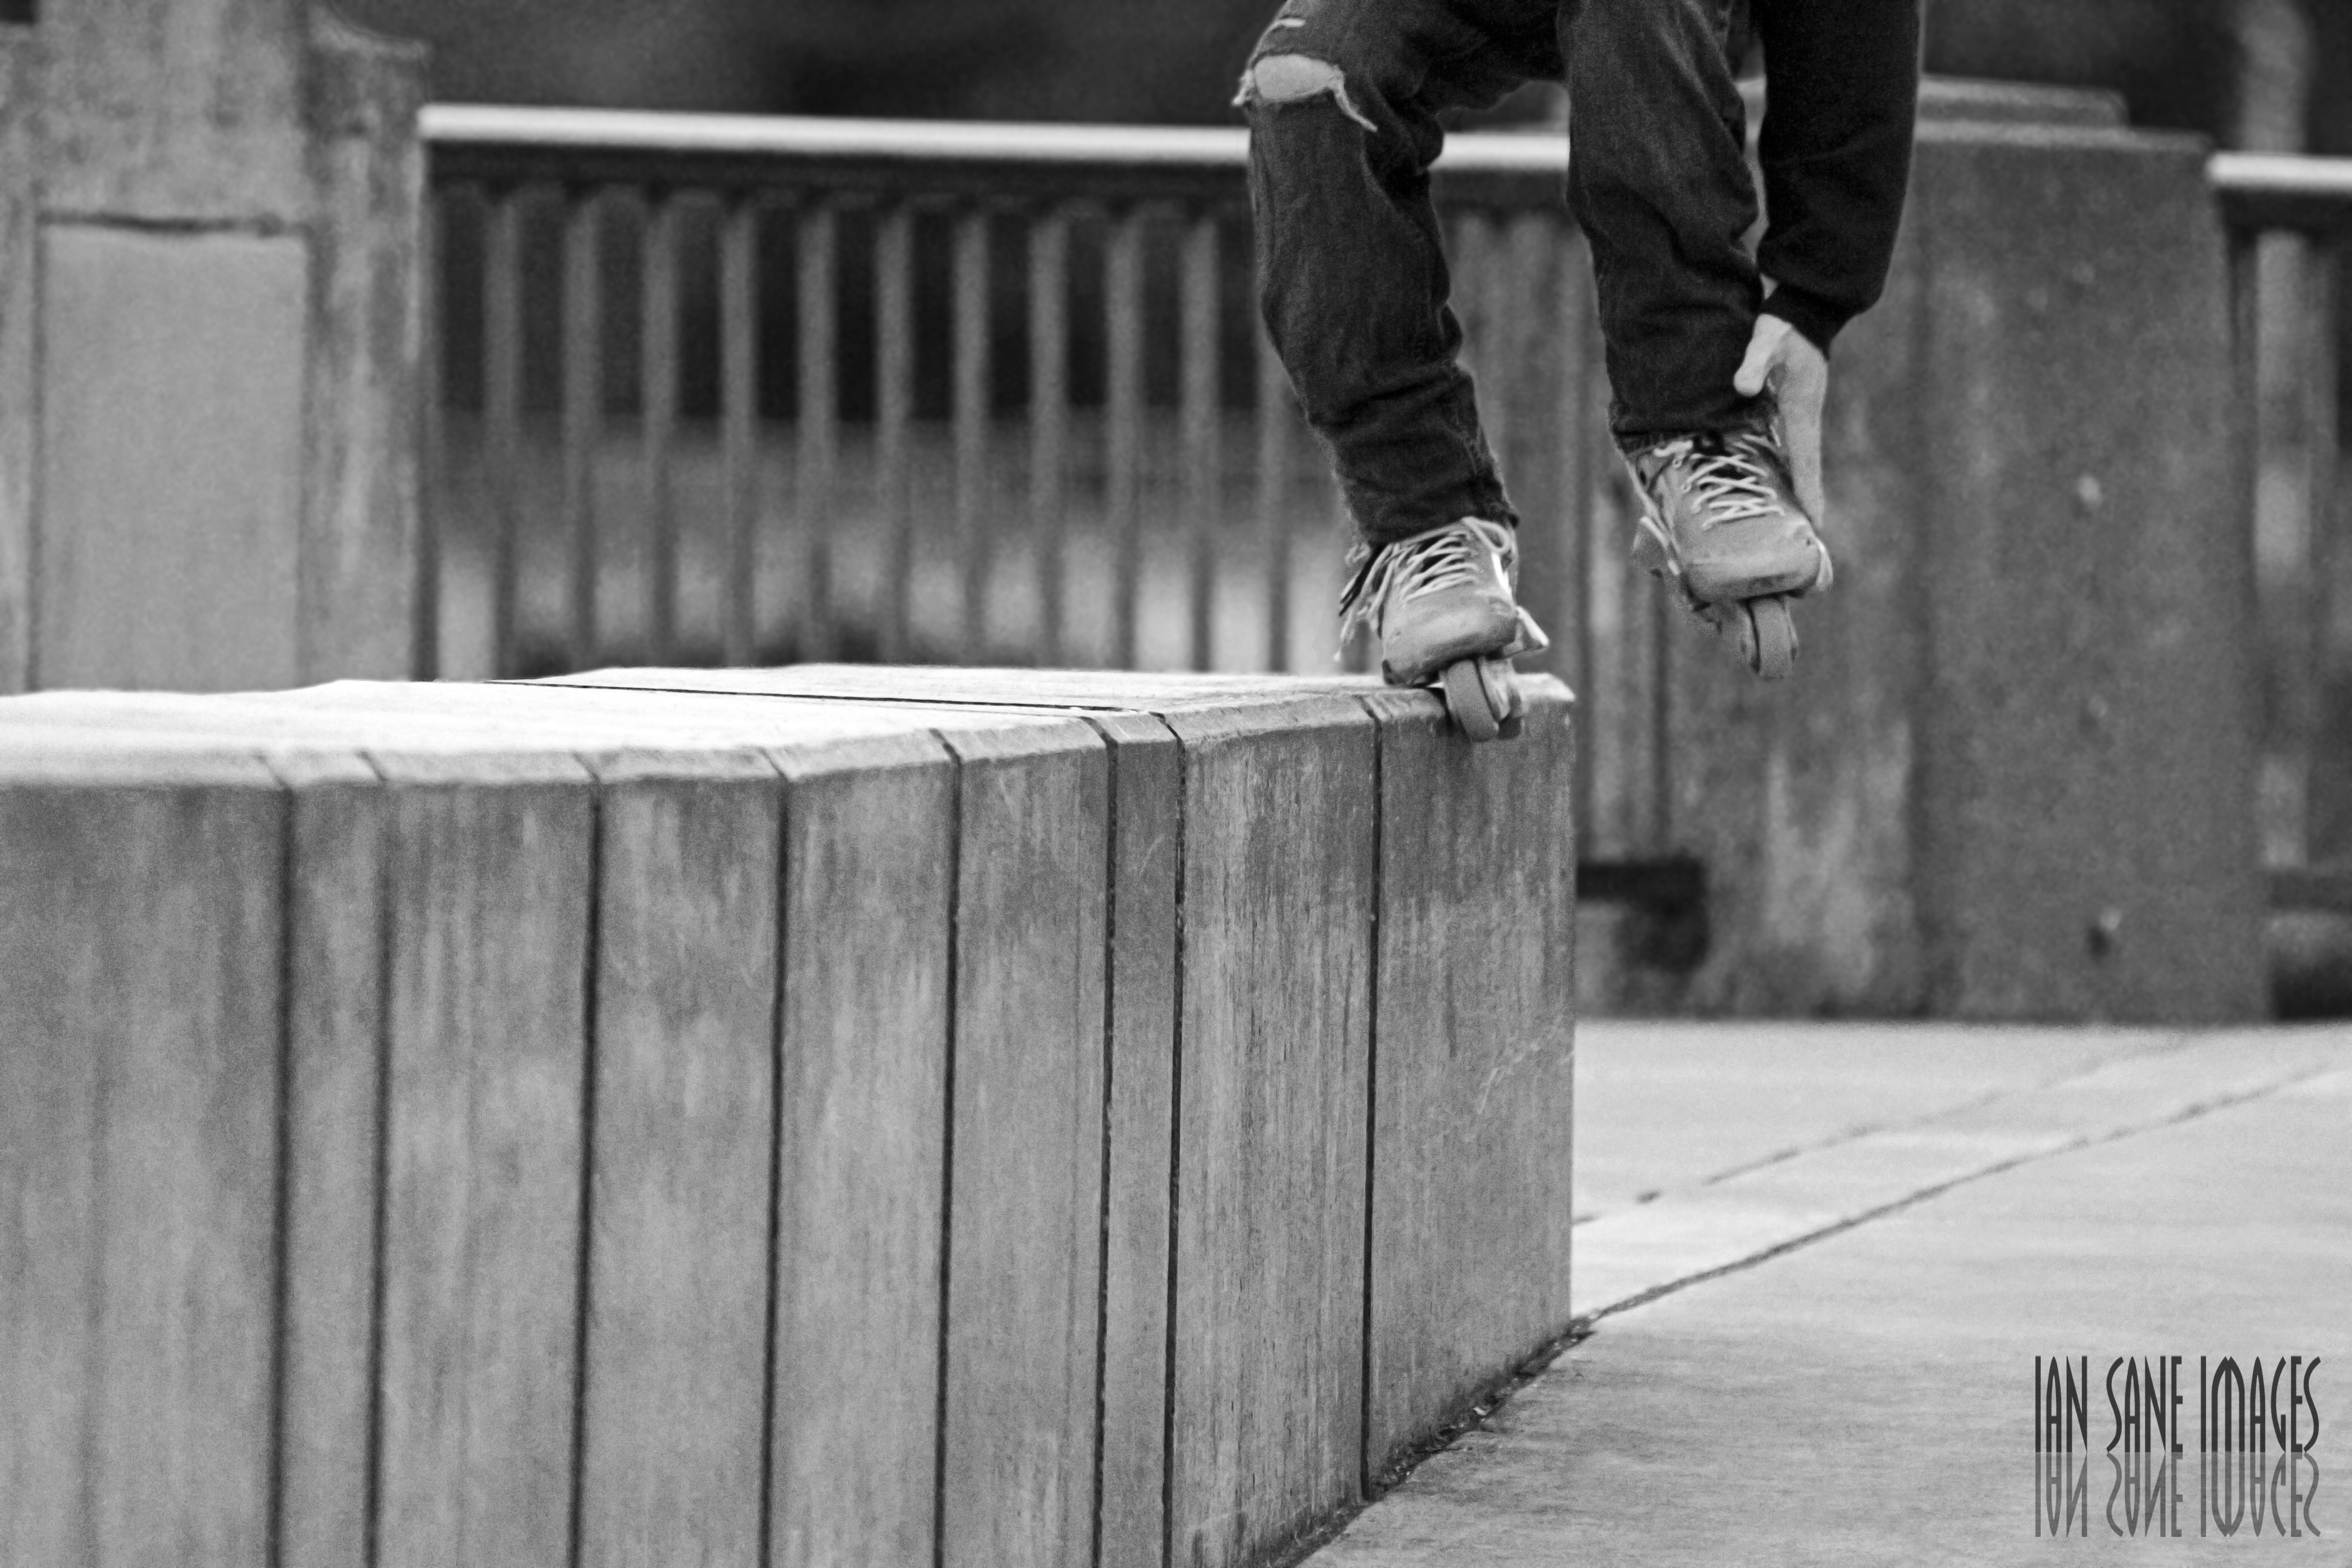
black and white, road, white, street, camera, photography, river, downtown, lens, canon, park, black, monochrome, waterfront, inline, candid, eos, is, sports, skating, 7d, style, images, usm, tom, oregon, portland, ian, sane, ef100400mm, f4556l, willamette, governor, mccall, grinding, makio, monochrome photography